CCGS Earl Grey

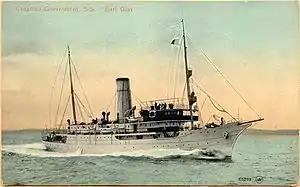
The first "Earl Grey", sold to Russia in 1914.

In 1909 the Government of Canada ordered an icebreaking passenger steamship for service in the Northumberland Strait to connect the ports of Charlottetown and Georgetown on Prince Edward Island with the mainland port of Pictou. She was commissioned in 1910 by then Governor General, Albert Grey as CGS "Earl Grey" (Canadian Government Ship "Earl Grey"). She was sold in 1914 to Imperial Russia, an ally during World War I. The ship, christened "Kanada" and later "Fyodor Litke", operated in the Arctic until 1958.